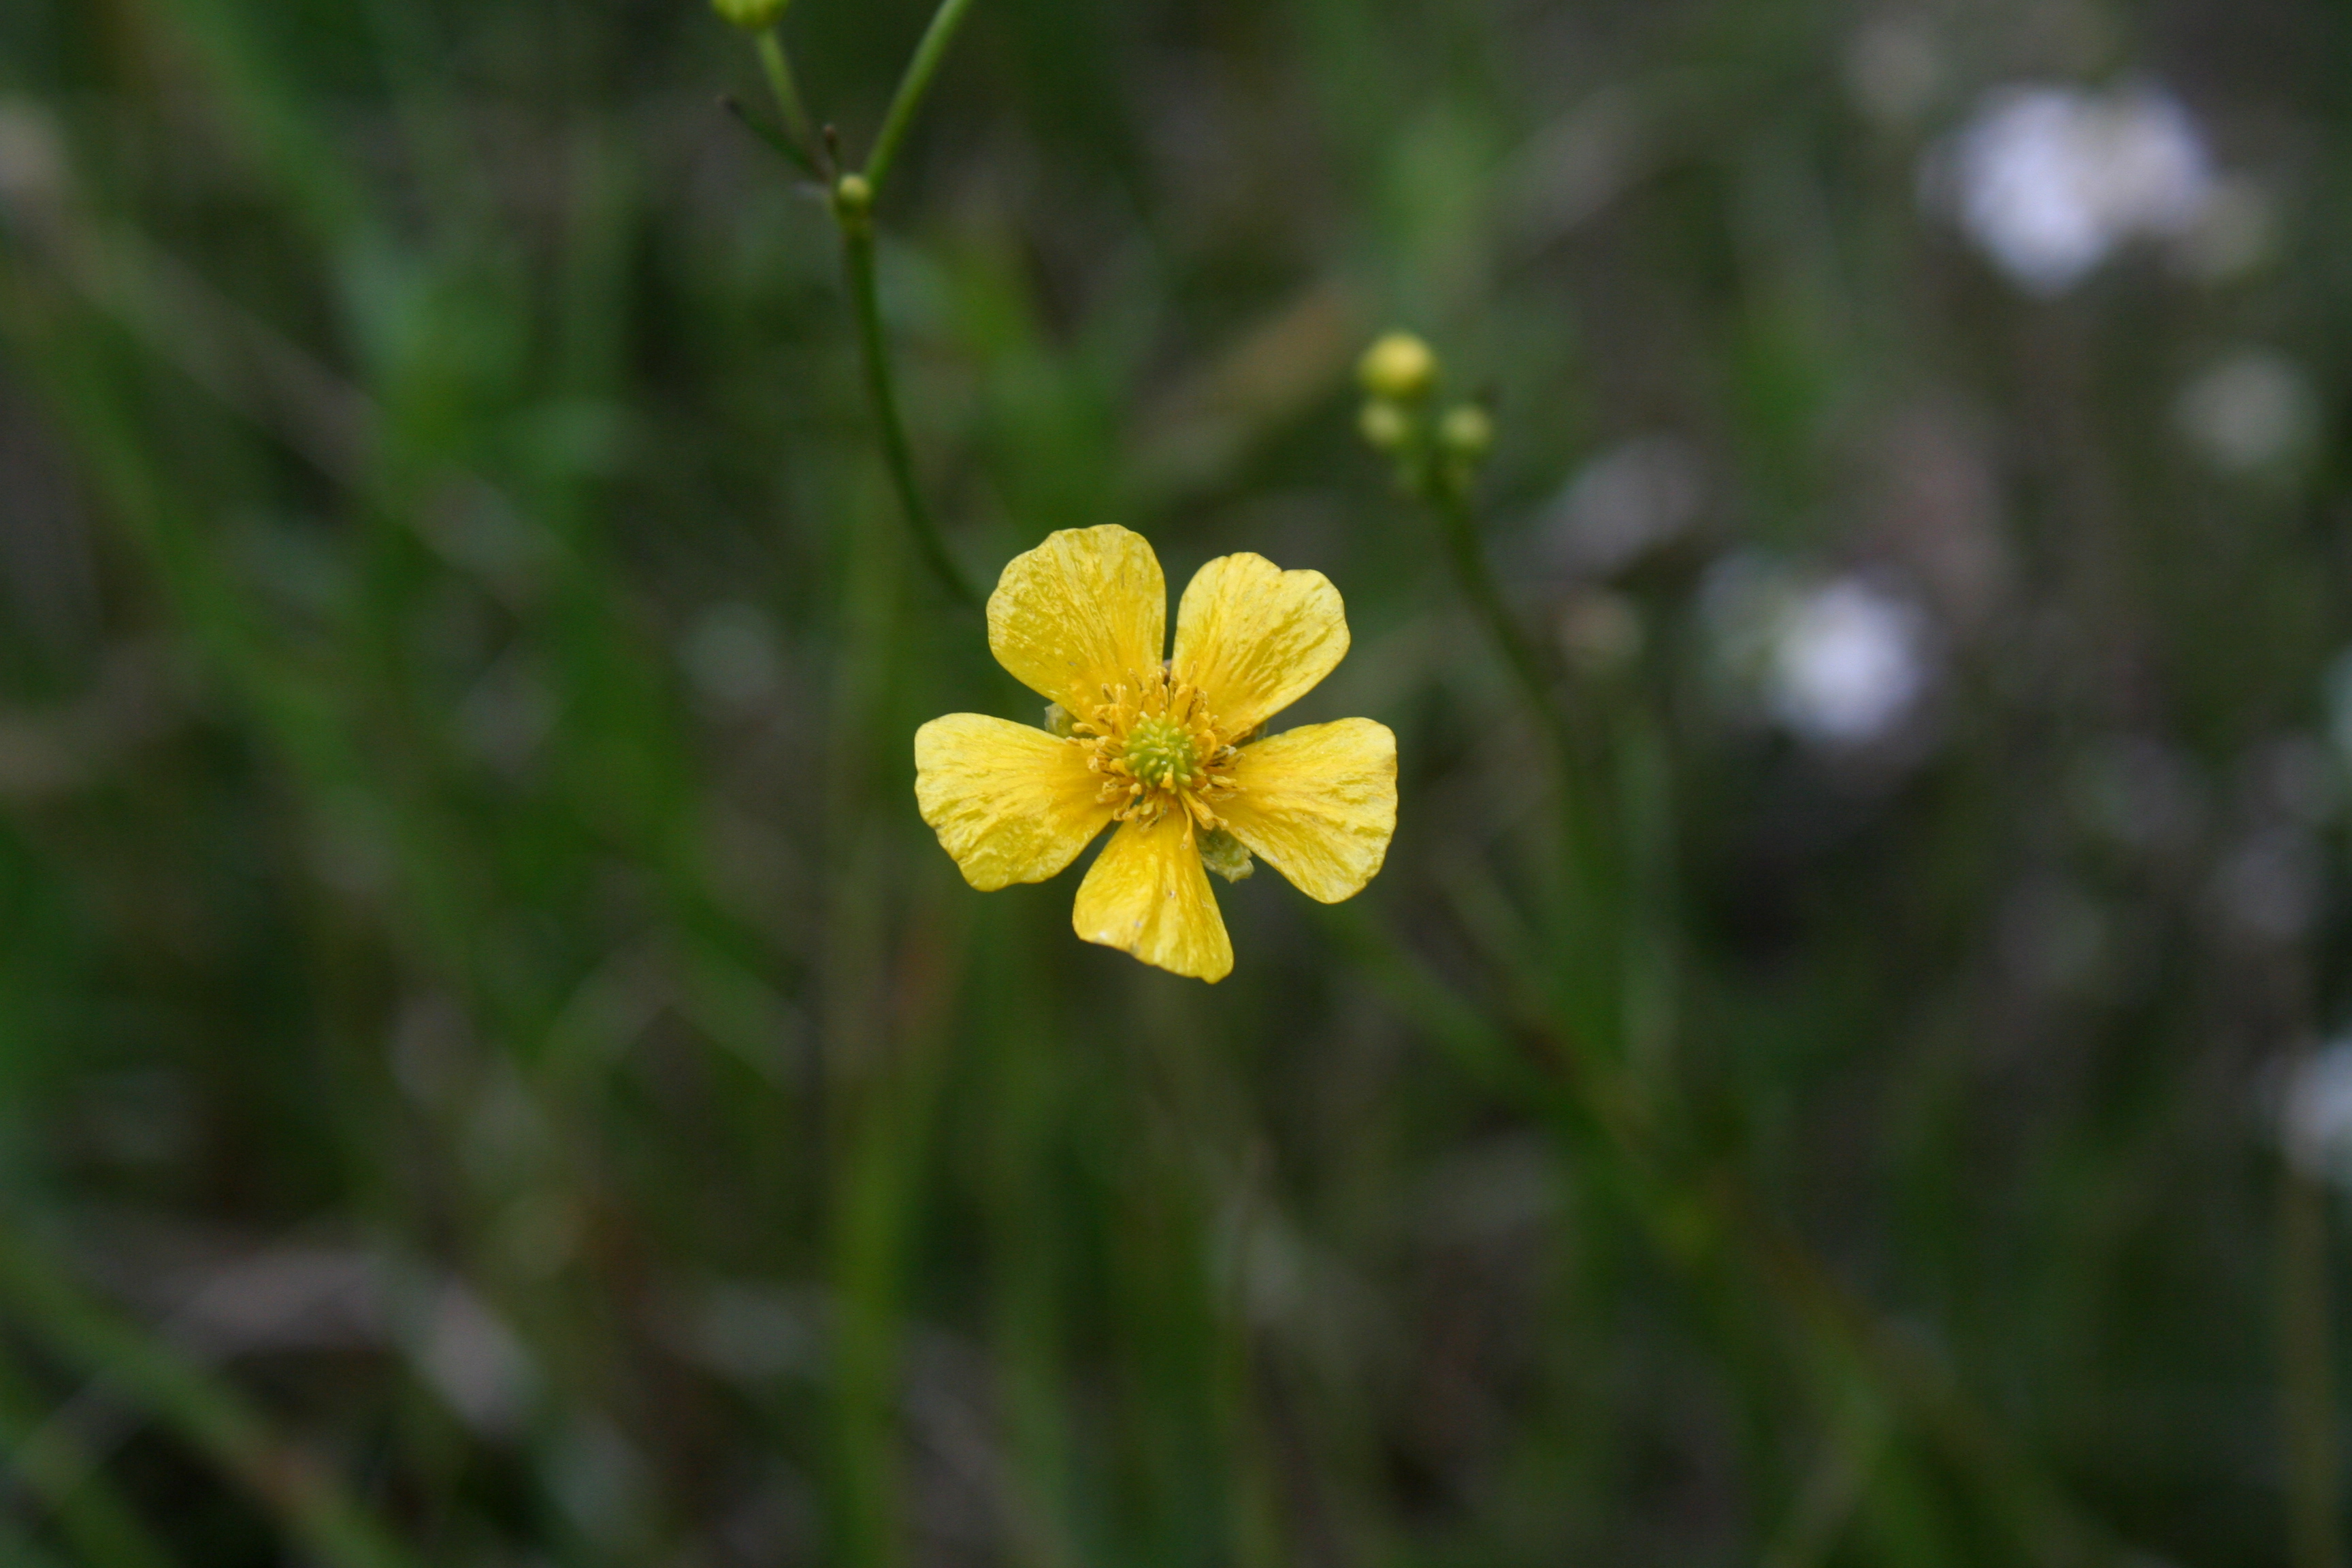
village, trees, meadow, field, forest, flowers, flower, flowering plant, plant, yellow, petal, grass, wildflower, common tormentil, hypericum, wallflower, cinquefoil, evening primrose, plant stem, wood sorrel family, rock rose, evening primrose family, daisy family